Kangan Line

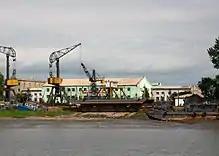
View of Sinŭiju Port from the river.

The Kang'an Line is used to serve the various industries in Sinŭiju, such as the Sinŭiju Streptomycin Factory and the Sinŭiju Chemical Fibre Complex (called the "Chōsen Paper Mills, Ltd." prior to 1945). There is also a large workshop for maintenance of passenger cars at Kang'an Station.